Im Won-sik

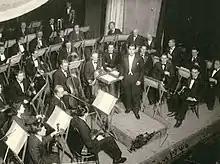
Im Won-sik (at the podium) making his conducting debut with the Harbin Symphony Orchestra in November 1945.

After departing from Manchuria, Im returned to his homeland. In January 1948, Im led a performance of "La traviata" in Seoul, the first ever complete operatic production in Korea. Financial difficulties in Korea's nascent orchestral infrastructure led him to embark to the United States for studies at the Juilliard School. While in the United States, Im took private lessons with Arnold Schoenberg and conducting lessons from Serge Koussevitzky. In 1949, Im became the first Asian conductor to lead the Boston Symphony Orchestra.